Port of Thessaloniki

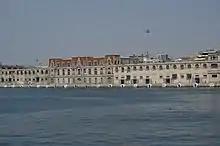
The main building of the passenger terminal

The Port of Thessaloniki has one of the largest passenger terminals in the Aegean Sea basin. The building of the passenger terminal, previously the customs house, was constructed in the last three years of the Ottoman period (1909-1912) by the local Jewish architect Eli Modiano, based on designs by the Franco-Levantine architect Alexander Vallaury.